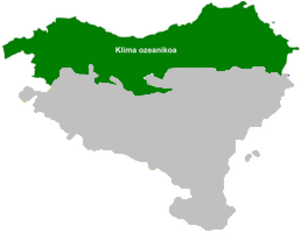
Climat Oceanique dans le Pays Basque ou Euskal Herria